Darvaza gas crater

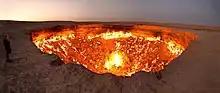
Darvaza gas crater, 2011

The Darvaza gas crater, also known as the Door to Hell or Gates of Hell, officially the Shining of Karakum, is a burning natural gas field collapsed into a cavern near Darvaza, Turkmenistan. Hundreds of natural gas fires illuminate the floor and rim of the crater. The crater has been burning since 1971. Drilling punctured a natural-gas cavern, the cavern’s roof collapsed, and some sources state that engineers ignited the crater to prevent poisonous gases from spreading.